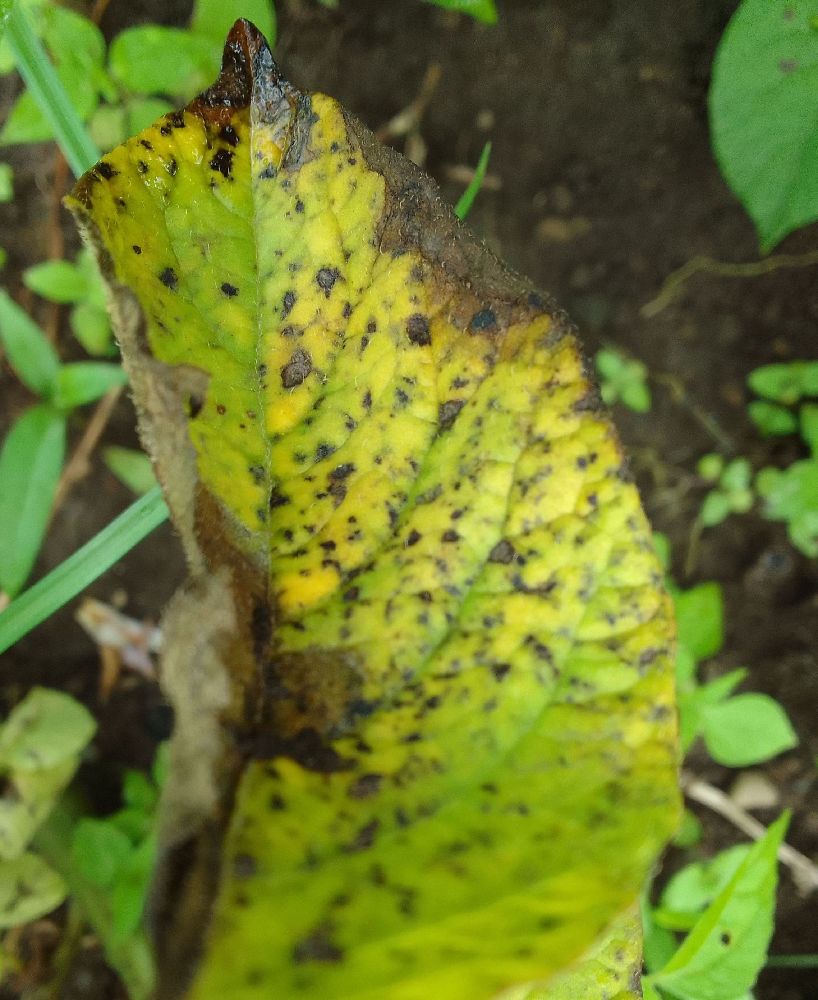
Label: Early blight